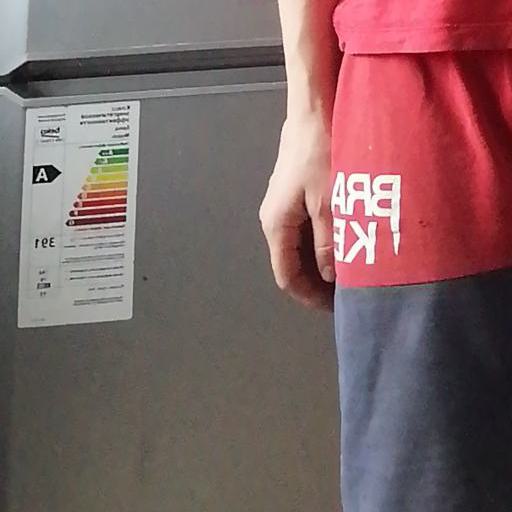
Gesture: no_gesture